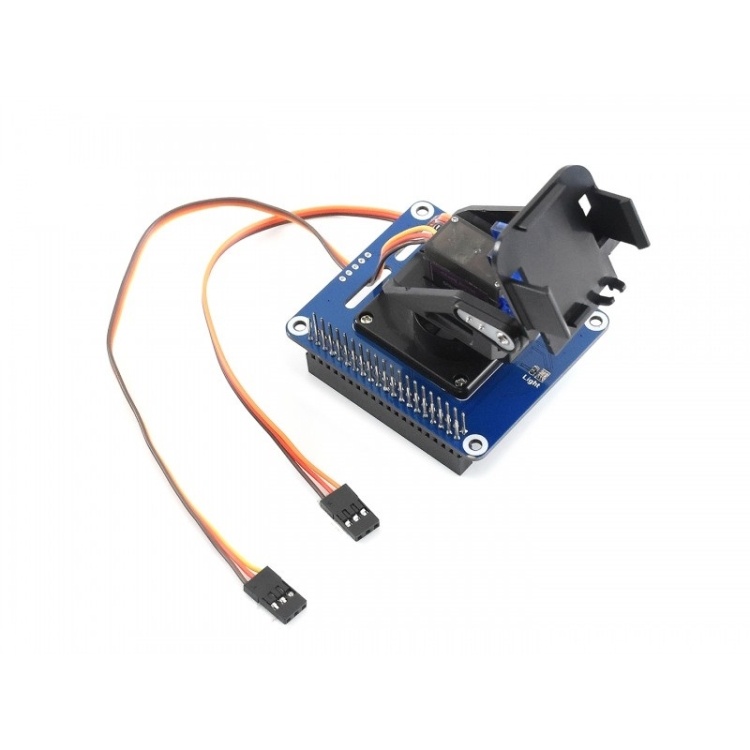
Waveshare 2-DOF Pan-Tilt HAT para Raspberry Pi, sensor de intensidad de luz, interfaz I2C
Brand: Waveshare
Descripción general Este es un kit de giro e inclinación de 2 DOF diseñado para Raspberry Pi. Con el chip PWM PCA9685 integrado y el sensor de luz ambiental TSL2581, permite que Pi controle el movimiento de la cámara y detecte la intensidad de la luz a través de la interfaz I2C. Funciones 1. Conectividad Raspberry Pi, compatible con Raspberry Pi Zero / Zero W / Zero WH / 2B / 3B / 3B + 2. Interfaz I2C, solo se requieren 2 pines para la detección de intensidad de luz y movimiento 3. Chip PCA9685 integrado, proporciona señal PWM de resolución de 12 bits para control de movimiento 4. El convertidor de luz a digital TSL2581FN integrado, con ADC integrado, proporciona un valor que se aproxima a la respuesta del ojo humano para ayudar al módulo 5. Traductor de nivel de voltaje a bordo, compatible con voltaje de funcionamiento de 3.3V / 5V 6. Tablero acrílico específico para arreglar la cámara Raspberry Pi, facilita la instalación 7. Viene con recursos de desarrollo y manual (código de demostración, guía de ensamblaje) Especificaciones 1. Controlador PWM: PCA9685 2. Resolución PWM: 12 bits 3. Sensor de luz ambiental: TSL2581FN 4. Resolución de luz ambiental: 16 bits 5. Interfaz de comunicación: I2C 6. Voltaje de funcionamiento: 3,3 V / 5 V 7. Dimensión: 56,6 mm x 65 mm Cómo ensamblar Se requiere un poco de trabajo de ensamblaje para usar el Pan-Tilt HAT, pero es bastante fácil de hacer, aquí está la guía de ensamblaje. Contenido del paquete 1. SOMBRERO Pan-Tilt x1 2. Kit de giro e inclinación de 2 DOF x1 3. Servo SG90 x1 4. Servo MG90S x1 5. Tablero de acrílico x1 6. Paquete de tornillos M2 x1 7. Paquete de tornillos RPi (2 piezas) x1 Especificación: Peso del paquete Peso de un paquete 0.10kgs / 0.21lb Tamaño de un solo producto 8cm * 7cm * 2cm / 3.15inch * 2.76inch * 0.79inch Cantidad por cartón 700 Peso de cartón 15.00kgs / 33.07lb Tamaño de cartón 56cm * 35cm * 40cm / 22.05inch * 13.78inch * 15.75inch Contenedor de carga 20GP: 340 cartones * 700 piezas = 238000 piezas 40HQ: 789 cartones * 700 piezas = 552300 piezas
Category: Electronics > Electronics Accessories > Computer Components > Input Device Accessories